Address: Centauri

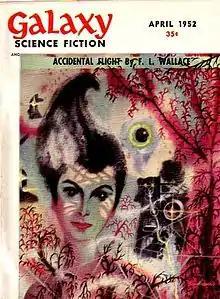
"Accidental Flight" was the cover story for the April 1952 issue of "Galaxy Science Fiction".

Address: Centauri is a science fiction novel by American writer F. L. Wallace. It was published in 1955 by Gnome Press in an edition of 4,000 copies. The novel is an expansion of Wallace's story "Accidental Flight", which first appeared in the magazine "Galaxy Science Fiction" in 1952.